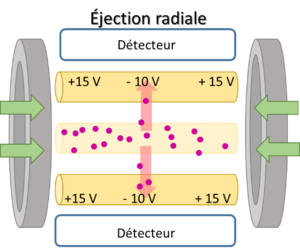
Schéma de l'éjection radiale d'un piège à ions linéaire
Le piège à ions linéaire est une technique de spectrométrie de masse qui est souvent utilisée pour piéger les ions à analyser. Cette méthode consiste à trapper radialement les ions avec les radio-fréquences et axialement à l’aide de potentiels d’arrêt. Les radio-fréquences et les potentiels peuvent être modifiés, ce qui permet d’éjecter les ions soit de façon axiale ou radiale. Le LIT possède une grande efficacité d’injection ainsi qu’une bonne capacité de stockage d’ions. Les pièges à ions linéaires ne sont pas seulement utilisés pour le piégeage, mais peuvent être également employés comme analyseur de masse ou être combinés avec d’autres analyseurs en agissant comme un filtre d’ions. Cette technique permet d’isoler les ions selon leur ratio masse sur charge et de sélectionner ceux d’intérêt. On retrouve souvent le piège ionique linéaire couplé à un analyseur Orbitrap, ce qui permet d’améliorer l’efficacité et la détection. La spectrométrie de masse à piège à ions linéaire permet d’analyser plusieurs types d’analytes comme les peptides, les biomarqueurs, et d’identifier et de quantifier les métabolites.